Danville, California

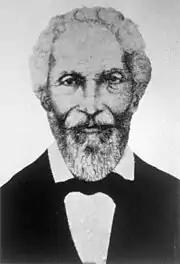
Danville was originally part of Rancho San Ramón, granted in 1834 to José María Amador, a notable Californio miner and ranchero.

Often referred to as the "Heart of the San Ramon Valley", Danville was first populated by Native Americans who lived near creeks and camped on Mount Diablo in the summer. Later, it was part of Mission San José's grazing land as well as a Mexican land grant called Rancho San Ramon.